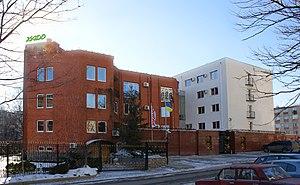
Siège de l'entreprise XADOà Kharkov
SARL XADO est une société ukrainienne produisant des revitalisants, des huiles et lubrifiants.